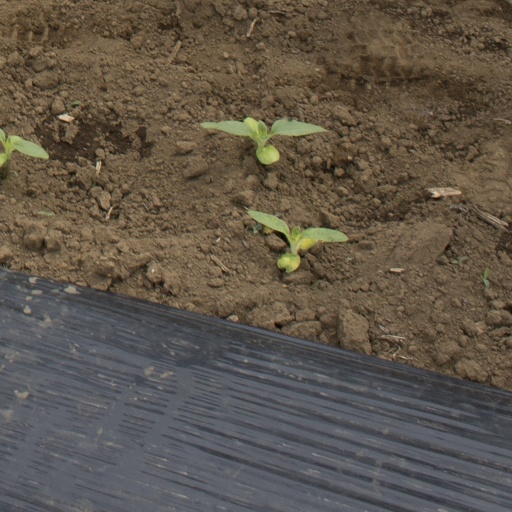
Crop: Jerusalem artichoke